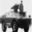
Label: tank